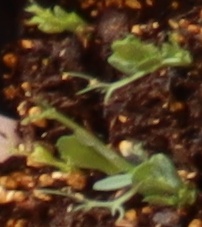
Label: Field Pea